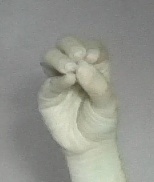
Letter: ha